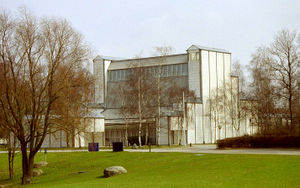
Bagsværd Sogn
Bagsværd Sogn er et sogn i Gladsaxe-Herlev Provsti. Sognet ligger i Gladsaxe Kommune. Indtil Kommunalreformen i 2007 lå det i Gladsaxe Kommune, og indtil Kommunalreformen i 1970 lå det i Sokkelund Herred. I Bagsværd Sogn ligger Bagsværd Kirke.